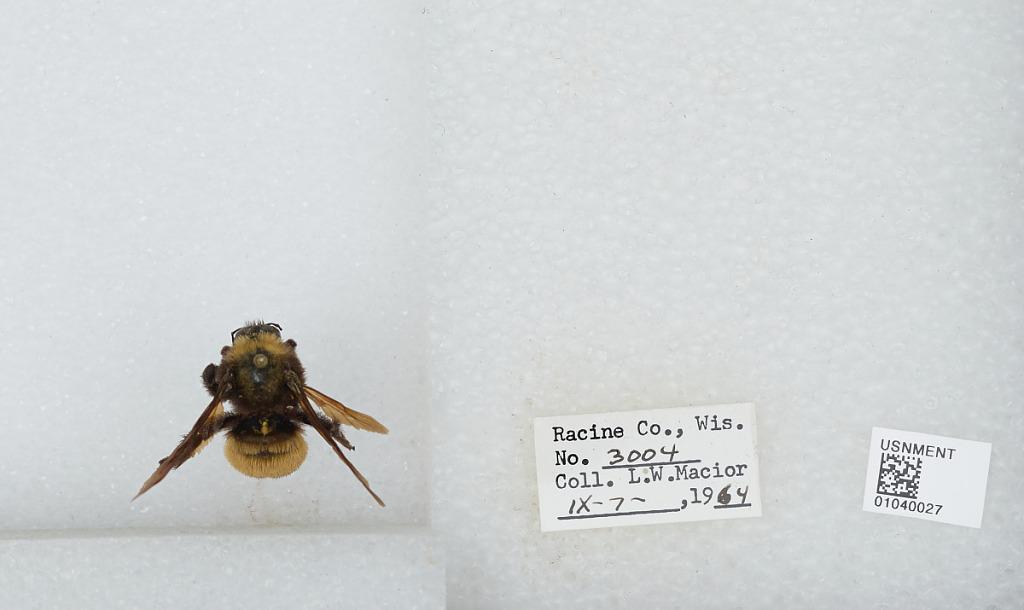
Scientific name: Bombus (Fervidobombus) pensylvanicus pensylvanicus (De Geer)
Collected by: L. Macior
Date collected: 1964-9-7
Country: United States
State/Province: Wisconsin
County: Racine
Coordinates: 42.78, -87.76